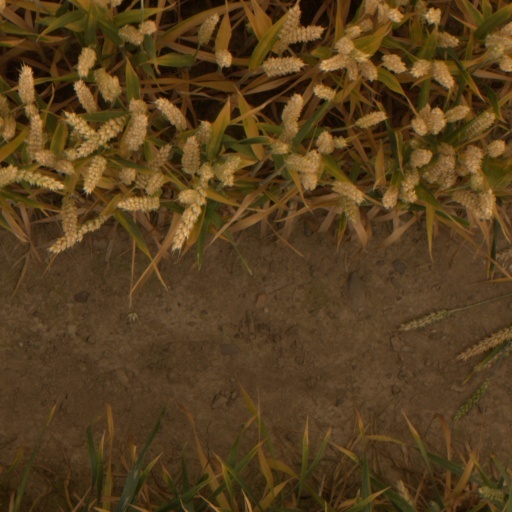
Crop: wheat